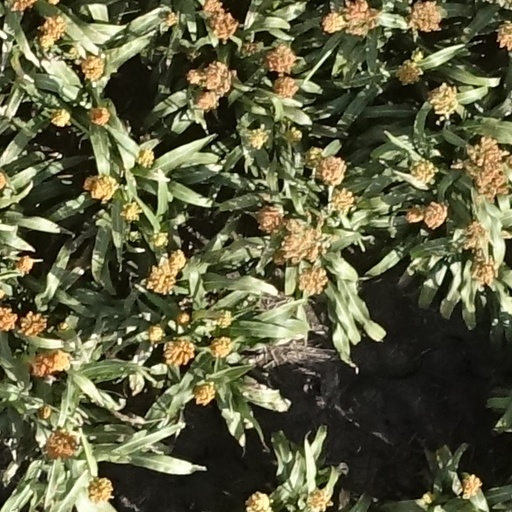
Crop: sorghum